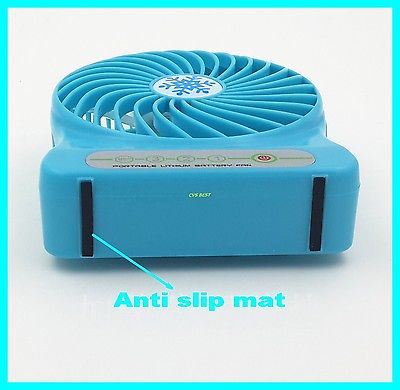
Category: fan